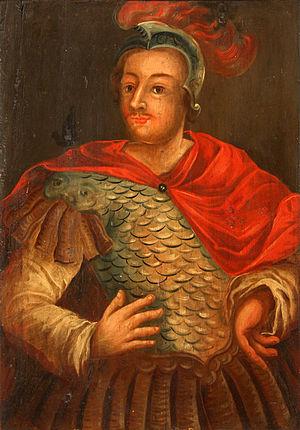
Selon la Bible, Josaphat, fils d'Asa, a été roi de Juda durant 25 ans, au début du IXᵉ siècle av. J.-C.. Son règne fut marqué par un rapprochement entre les royaumes de Juda et d'Israël.